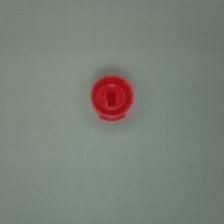
Color: red/orange/pink/fuchsia/brown
Cap type: flip-top cap